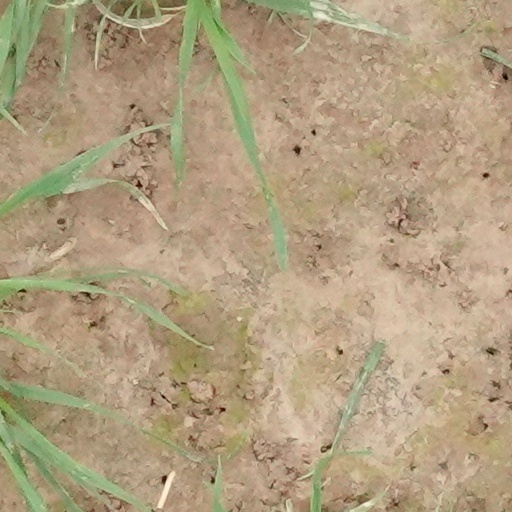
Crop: wheat